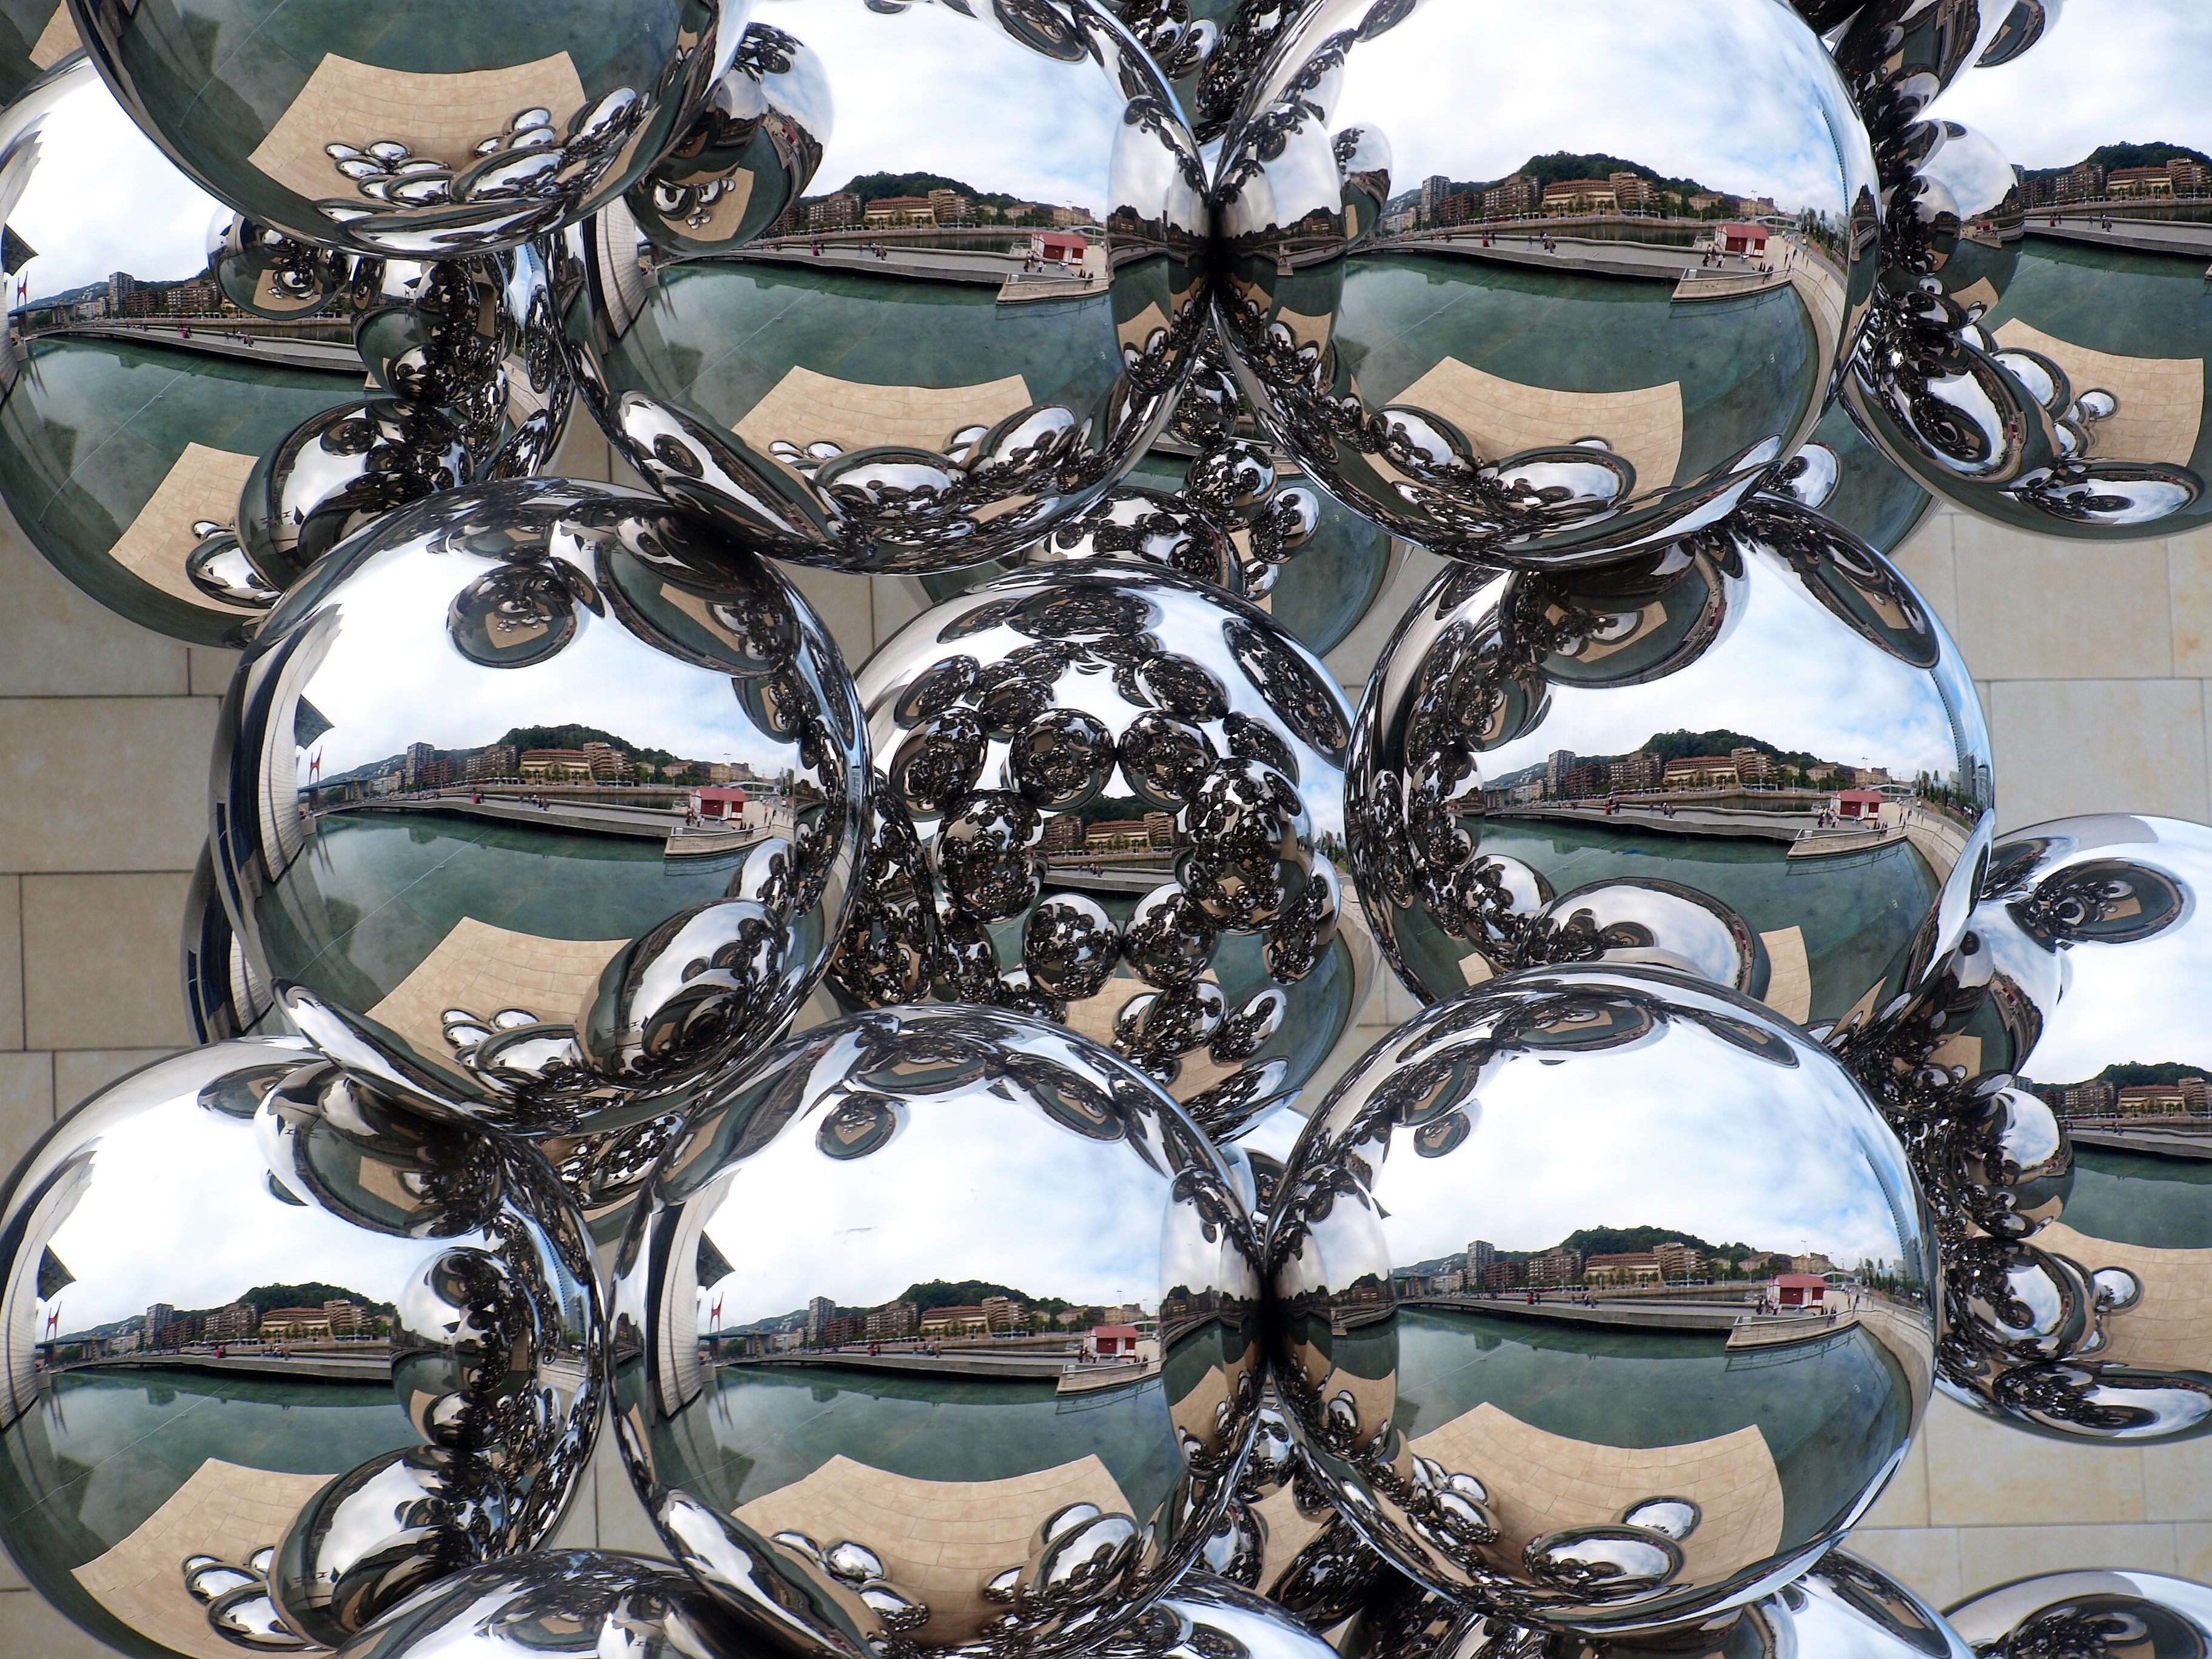
window, glass, vehicle, motorcycle, sculpture, engine, vizcaya, bilbao, scrap, cruiser, guggenheim museum, aircraft engine